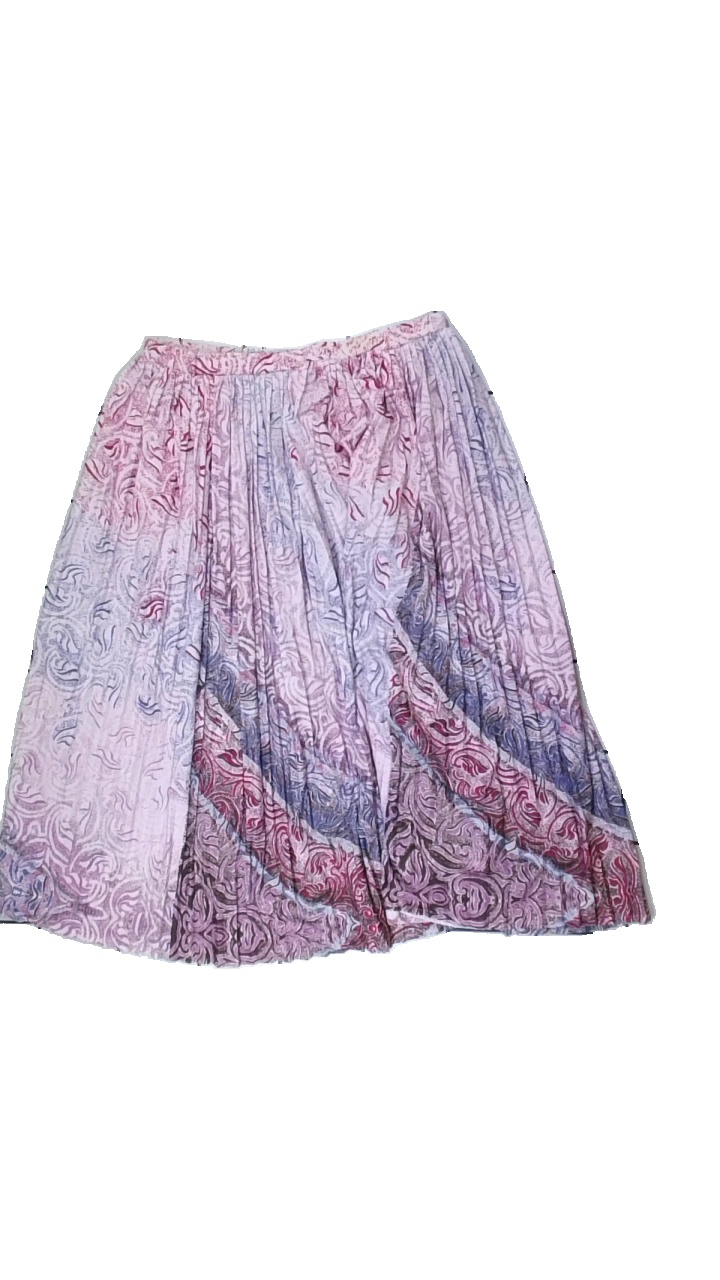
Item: Skirt (Ladies)
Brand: Finn Karelia
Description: lila kjol med virvlande mönster. liten fläck uppe vid midjan.
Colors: Blue, Brown, Purple
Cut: Regular
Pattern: Geometric print
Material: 100% polyester
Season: All
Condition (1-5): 4
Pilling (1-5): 5
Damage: gula fläckar vid midjan
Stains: Minor
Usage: Reuse
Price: <50